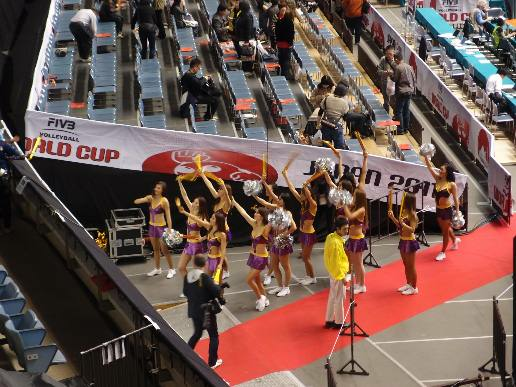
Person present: Yes